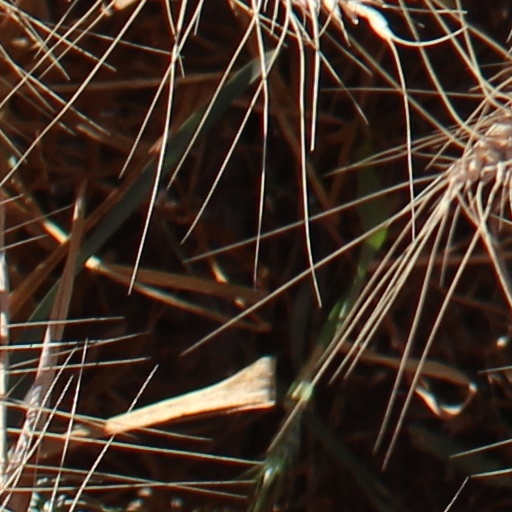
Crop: wheat